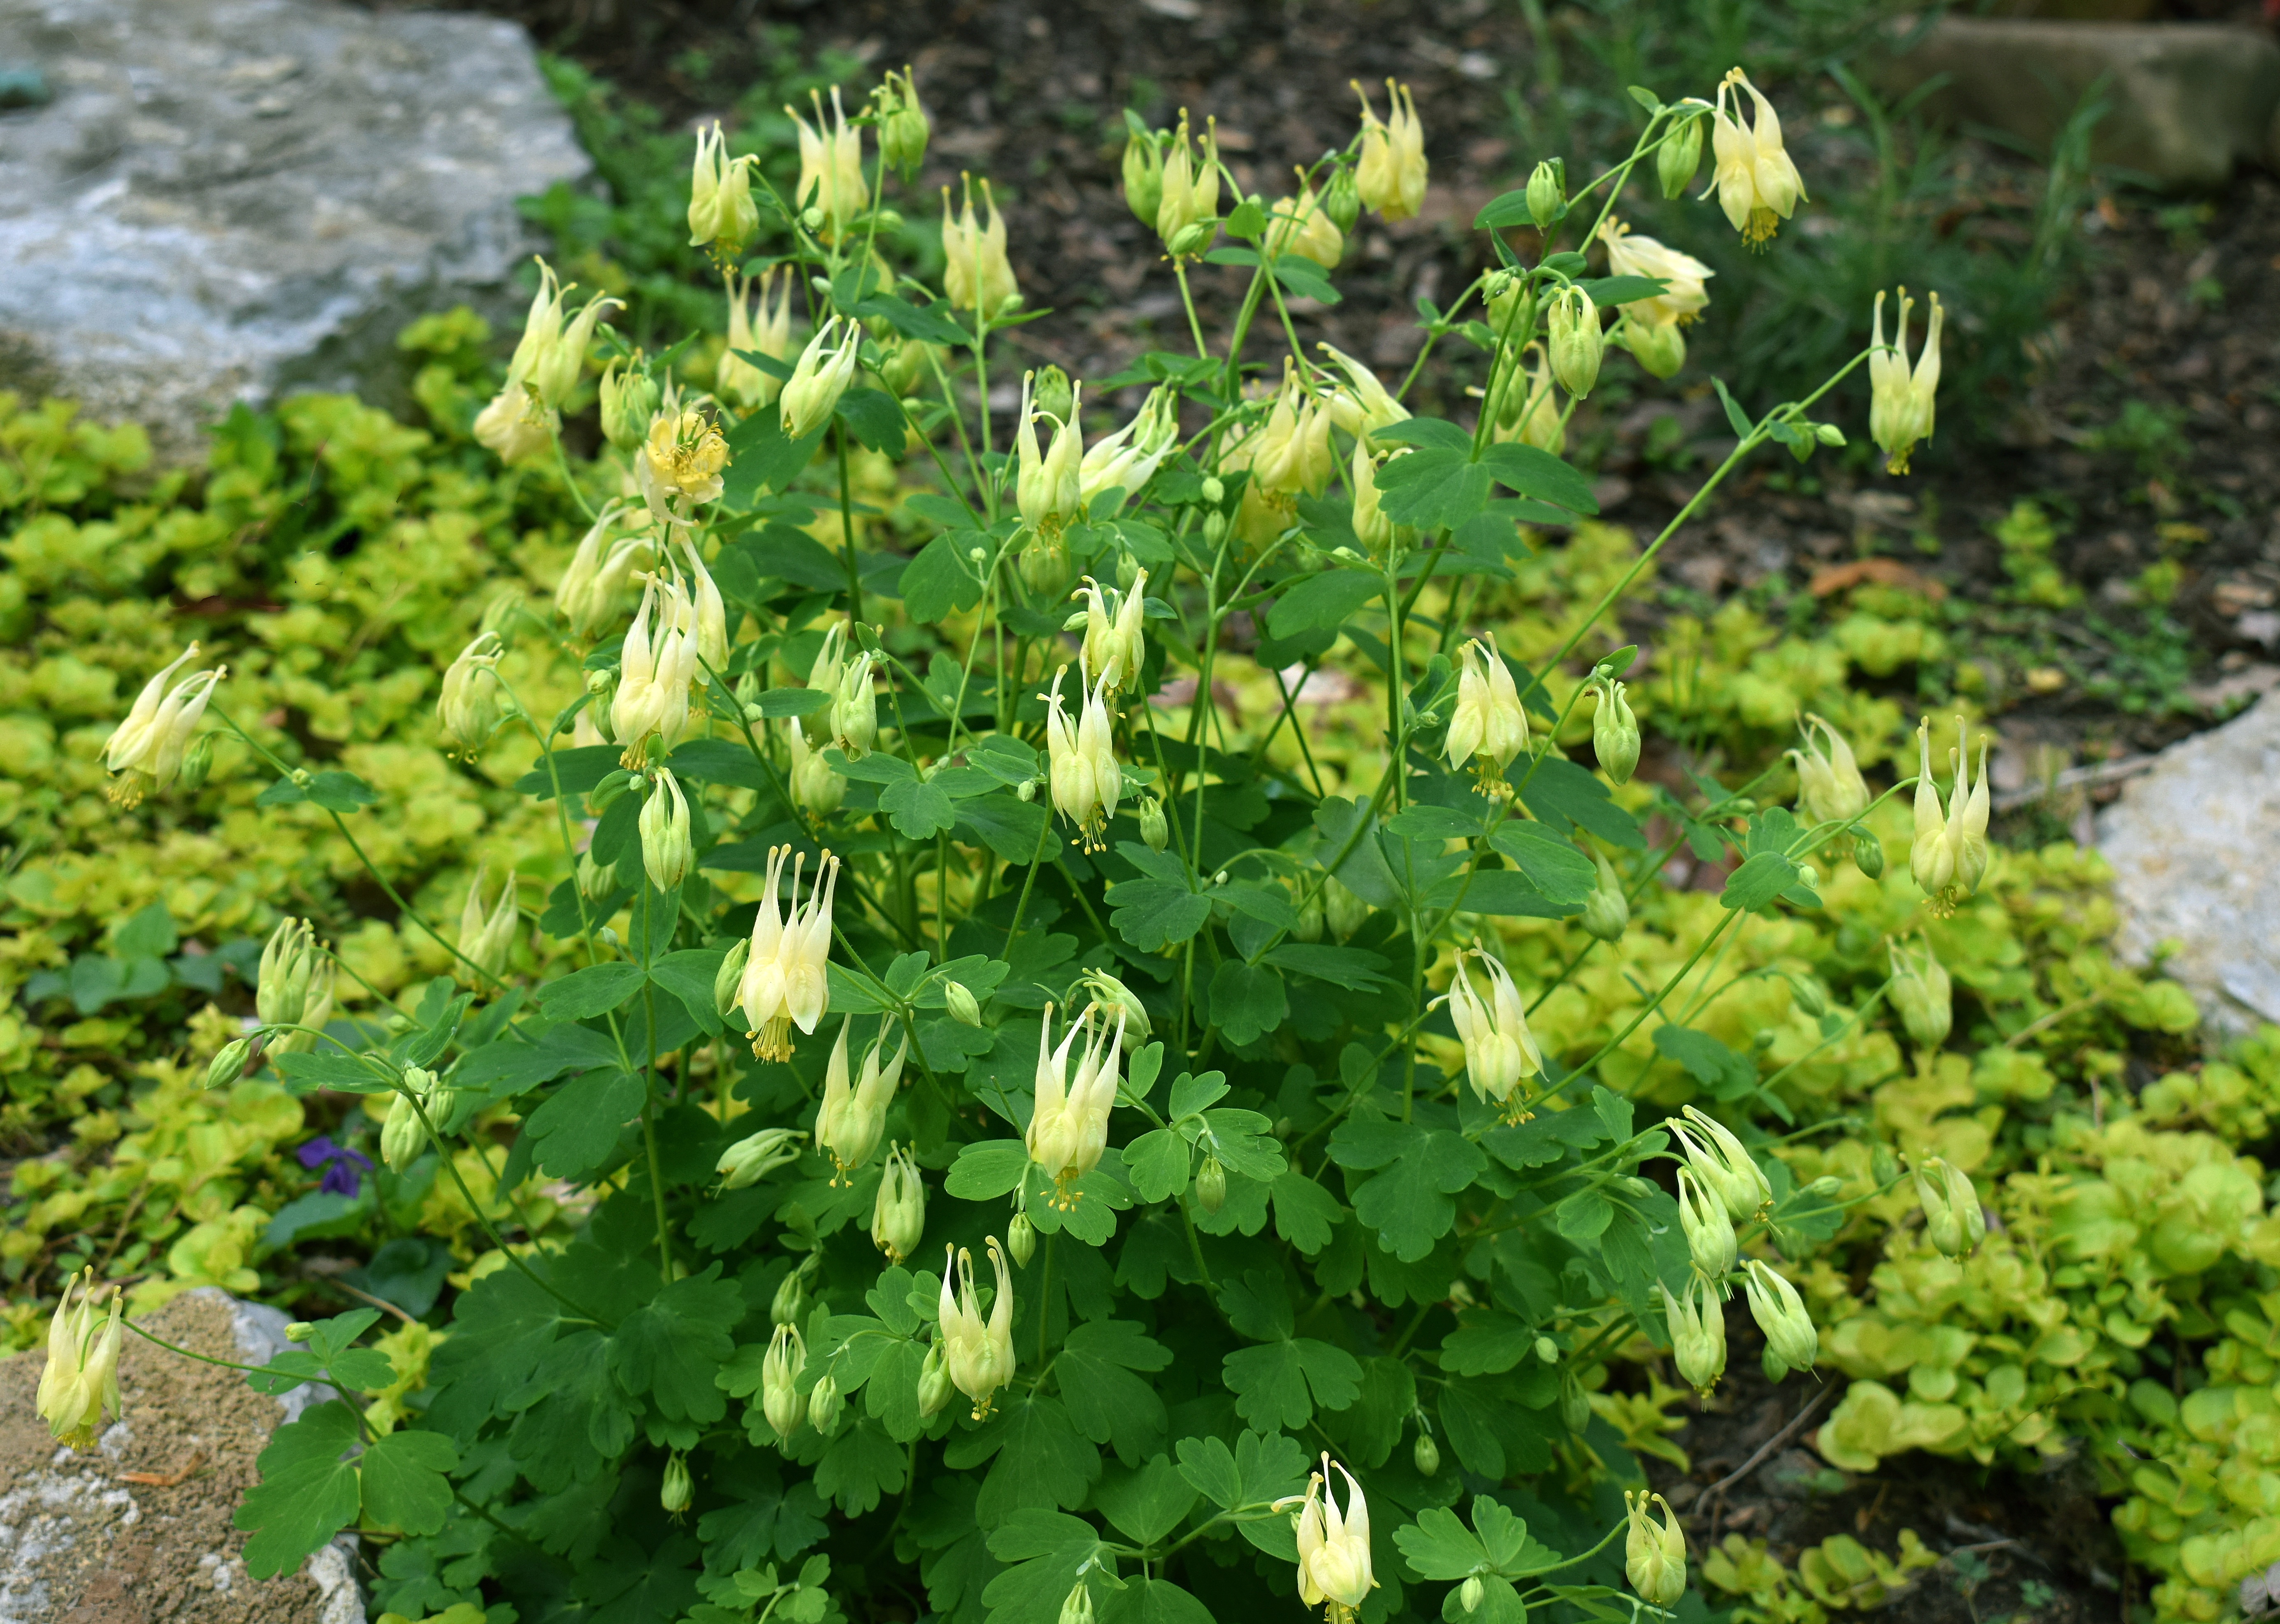
tree, nature, blossom, plant, flower, bloom, food, spring, green, herb, produce, vegetable, colorful, yellow, garden, flora, shrub, columbine, flowering plant, woody plant, land plant, apiales